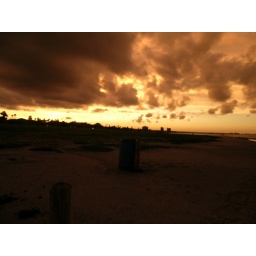
The dark angry clouds are trying to take over the lovely yellow clouds.